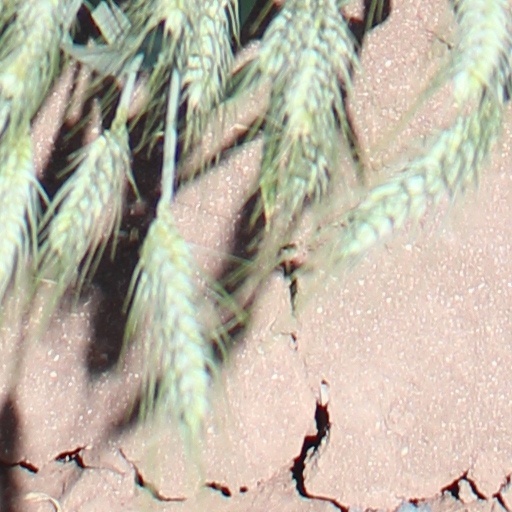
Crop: wheat